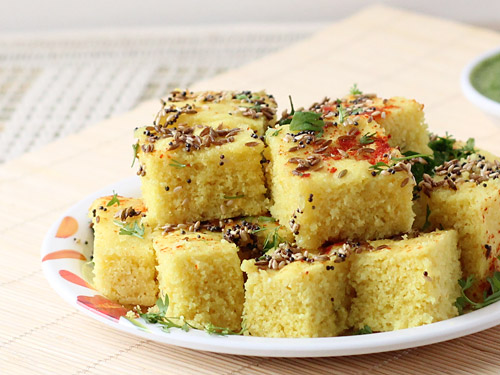
Dish: dhokla